Portugal and the Holocaust

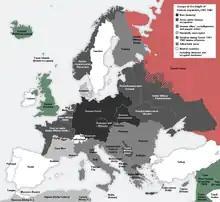
Portugal shown on a map of German-occupied Europe, 1942

France was invaded and occupied in May and June 1940. Acting contrary to Circular 14, Aristides de Sousa Mendes, Portuguese consul at Bordeaux, issued thousands of transit visas to refugees on his own initiative. On 26 June 1940, four days after the French armistice, Salazar authorized the Hebrew Immigrant Aid Society (HIAS-HICEM) in Paris to transfer its main office to Lisbon. Initially this action by Salazar was taken against the will of the British Embassy in Lisbon. The British feared that this would make the Portuguese people less sympathetic with the allied cause. The American Jewish Joint Distribution Committee, World Jewish Congress, and Portuguese Jewish relief committees were also authorized to establish themselves in Lisbon.